Question: What color are the lines on the road?
Tambaya: Menene launin layukan hanyan?
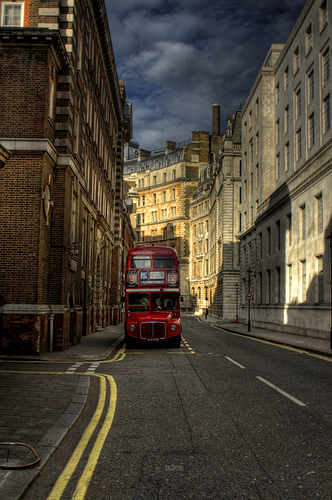
Answer: White and yellow.
Amsa: Fari da ruwan ɗorawa.